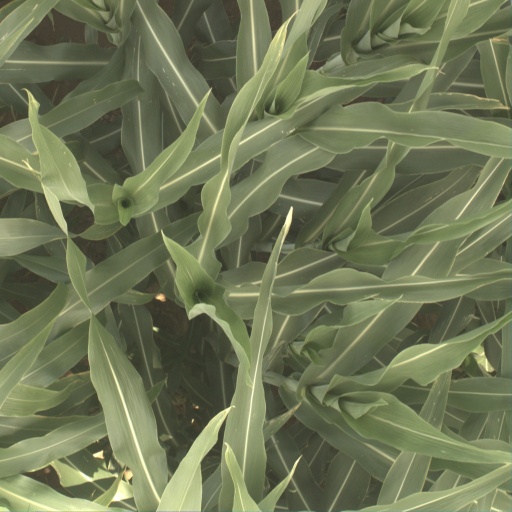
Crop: sorghum